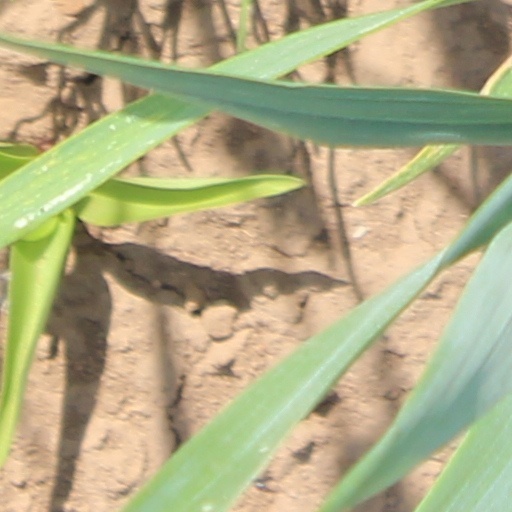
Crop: wheat